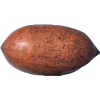
Label: nut_pecan